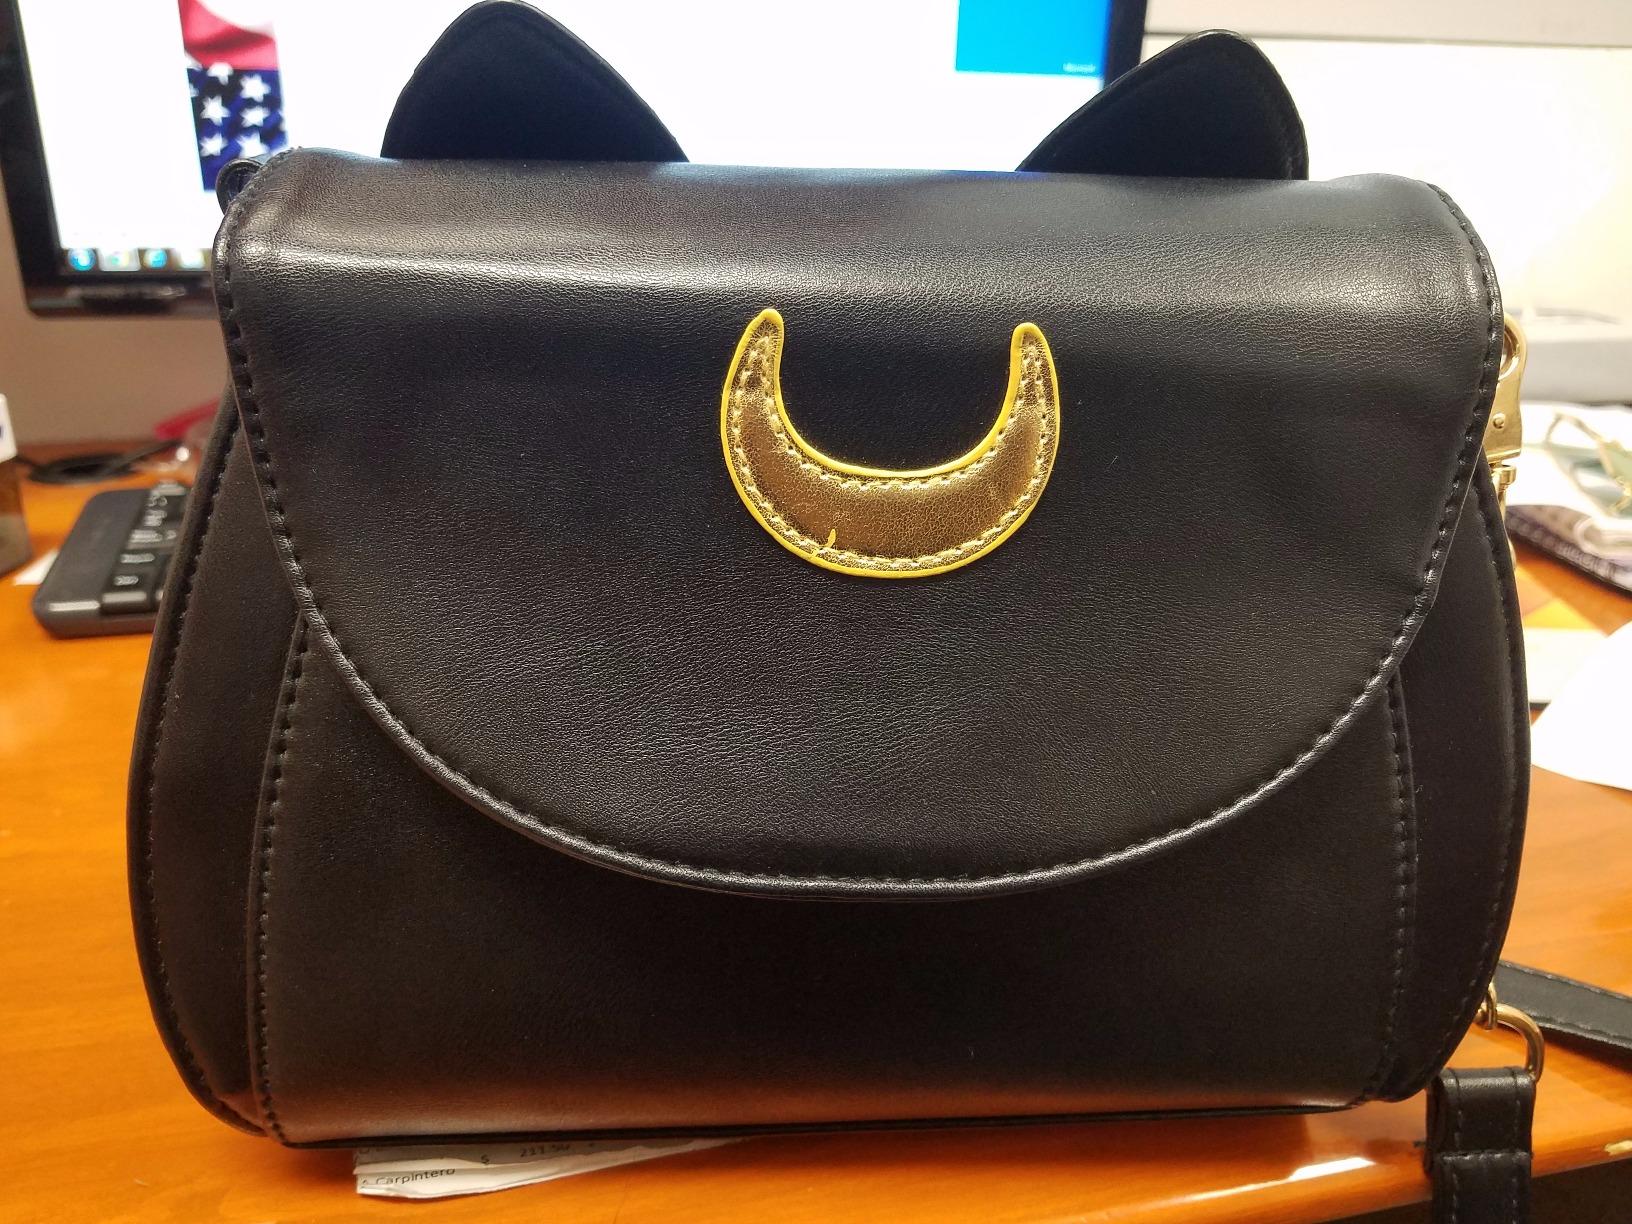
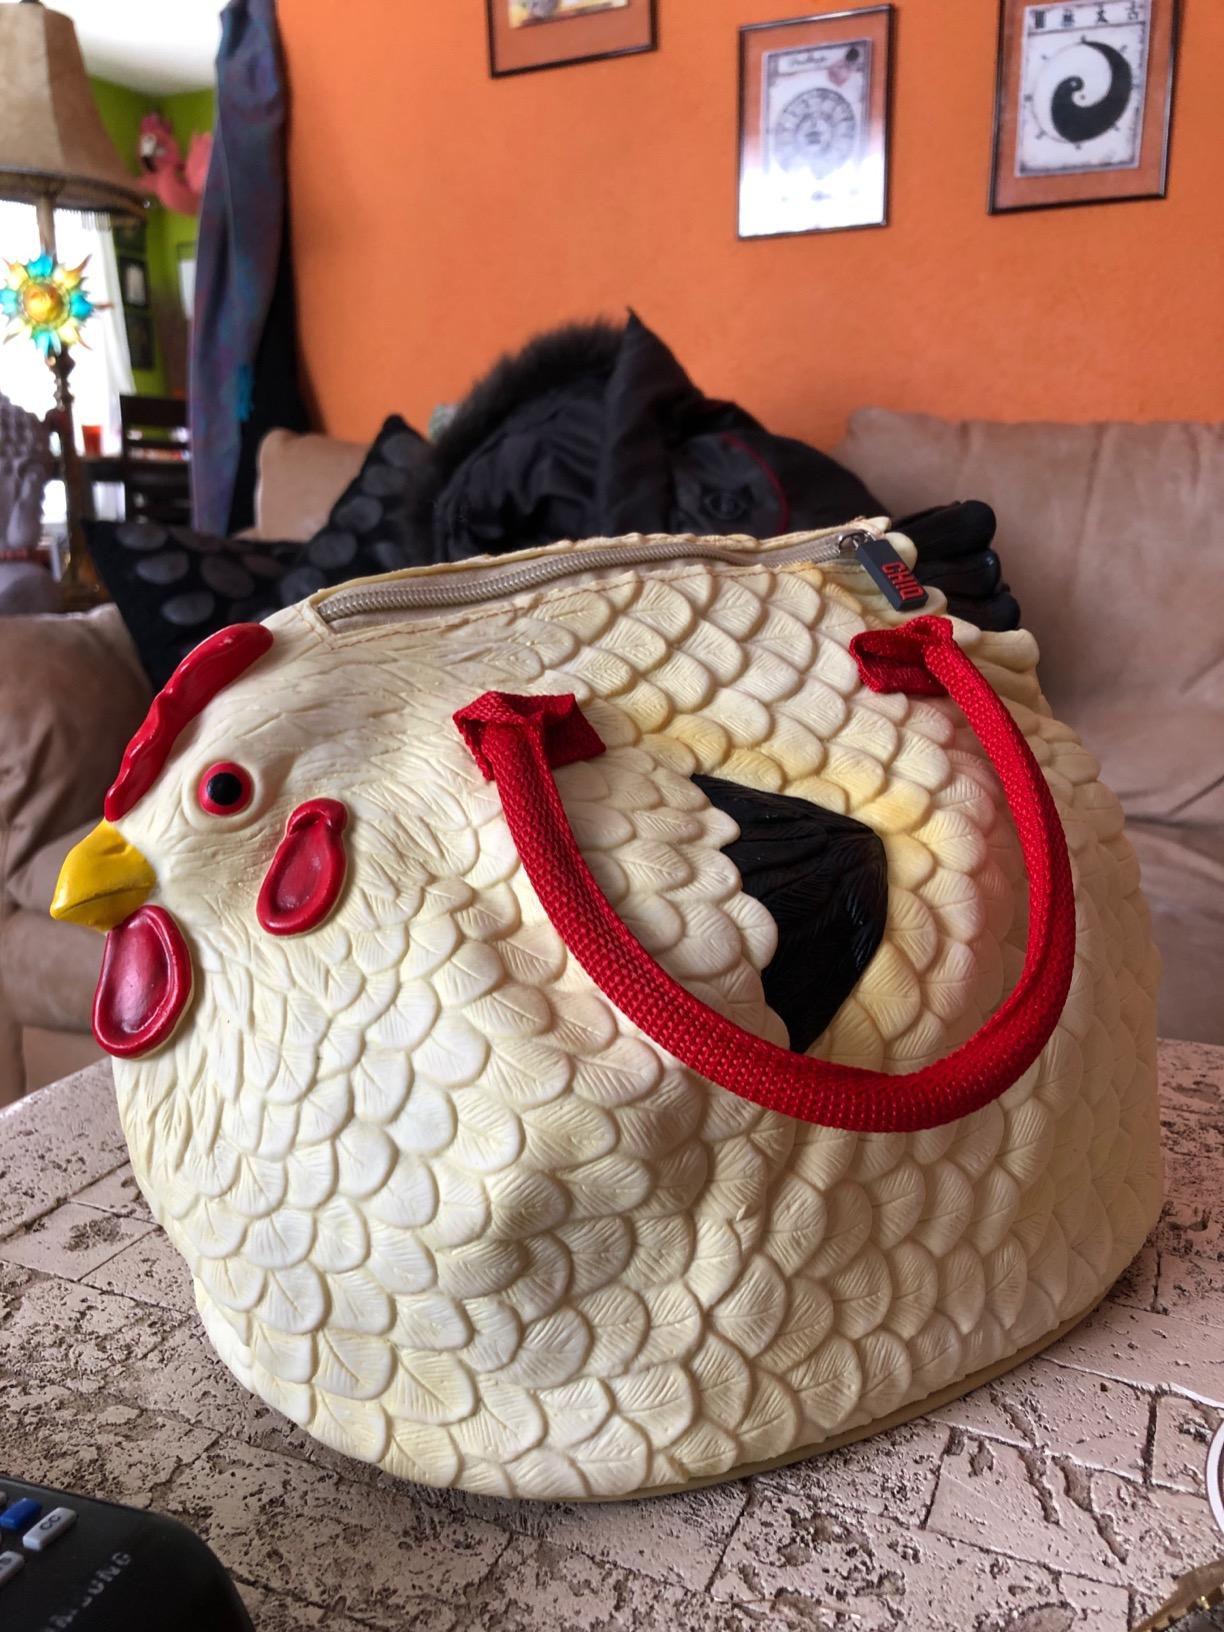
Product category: accessories_handbag
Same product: no